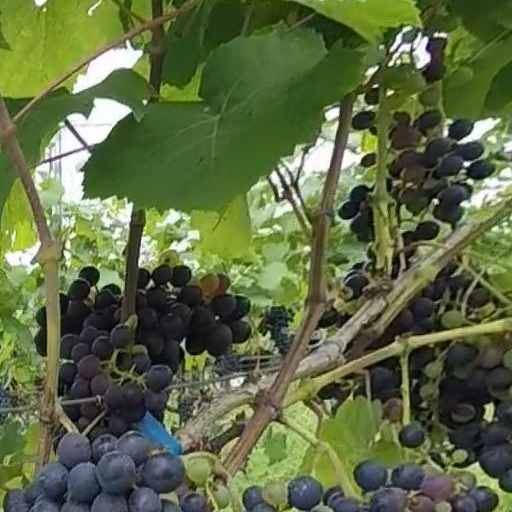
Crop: grape